Bagà

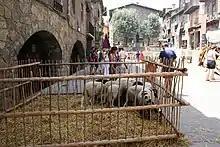
Plaza in Bagà

The "Fia-faia" is a celebration of the winter solstice dating from pre-Christian times which takes place in Bagà every Christmas Eve. A bonfire is set in the mountains to the west of the town, where the sun sets. After dark, inhabitants of the town set "faies", or bundles of "Cephalaria leucanta" alight and carry them from the bonfire to the central square of the town, where they are left on the ground. Children then jump over the fires, singing “Fia-faia, Fia-faia, que nostro senyor ha nascut a la palla”, or ‘Fia-faia, for our Lord is born in the hay’. Afterwards, bread is toasted over the fires and eaten with all i oli or quince paste.